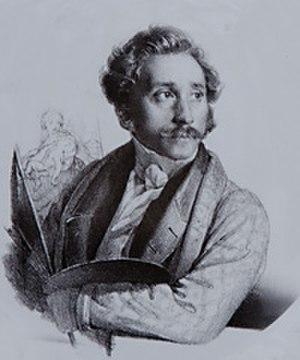
Gottlieb Bodmer, né le 25 avril 1804 à Hombrechtikon et mort le 18 juillet 1837 à Munich, est un peintre, dessinateur et lithographe.